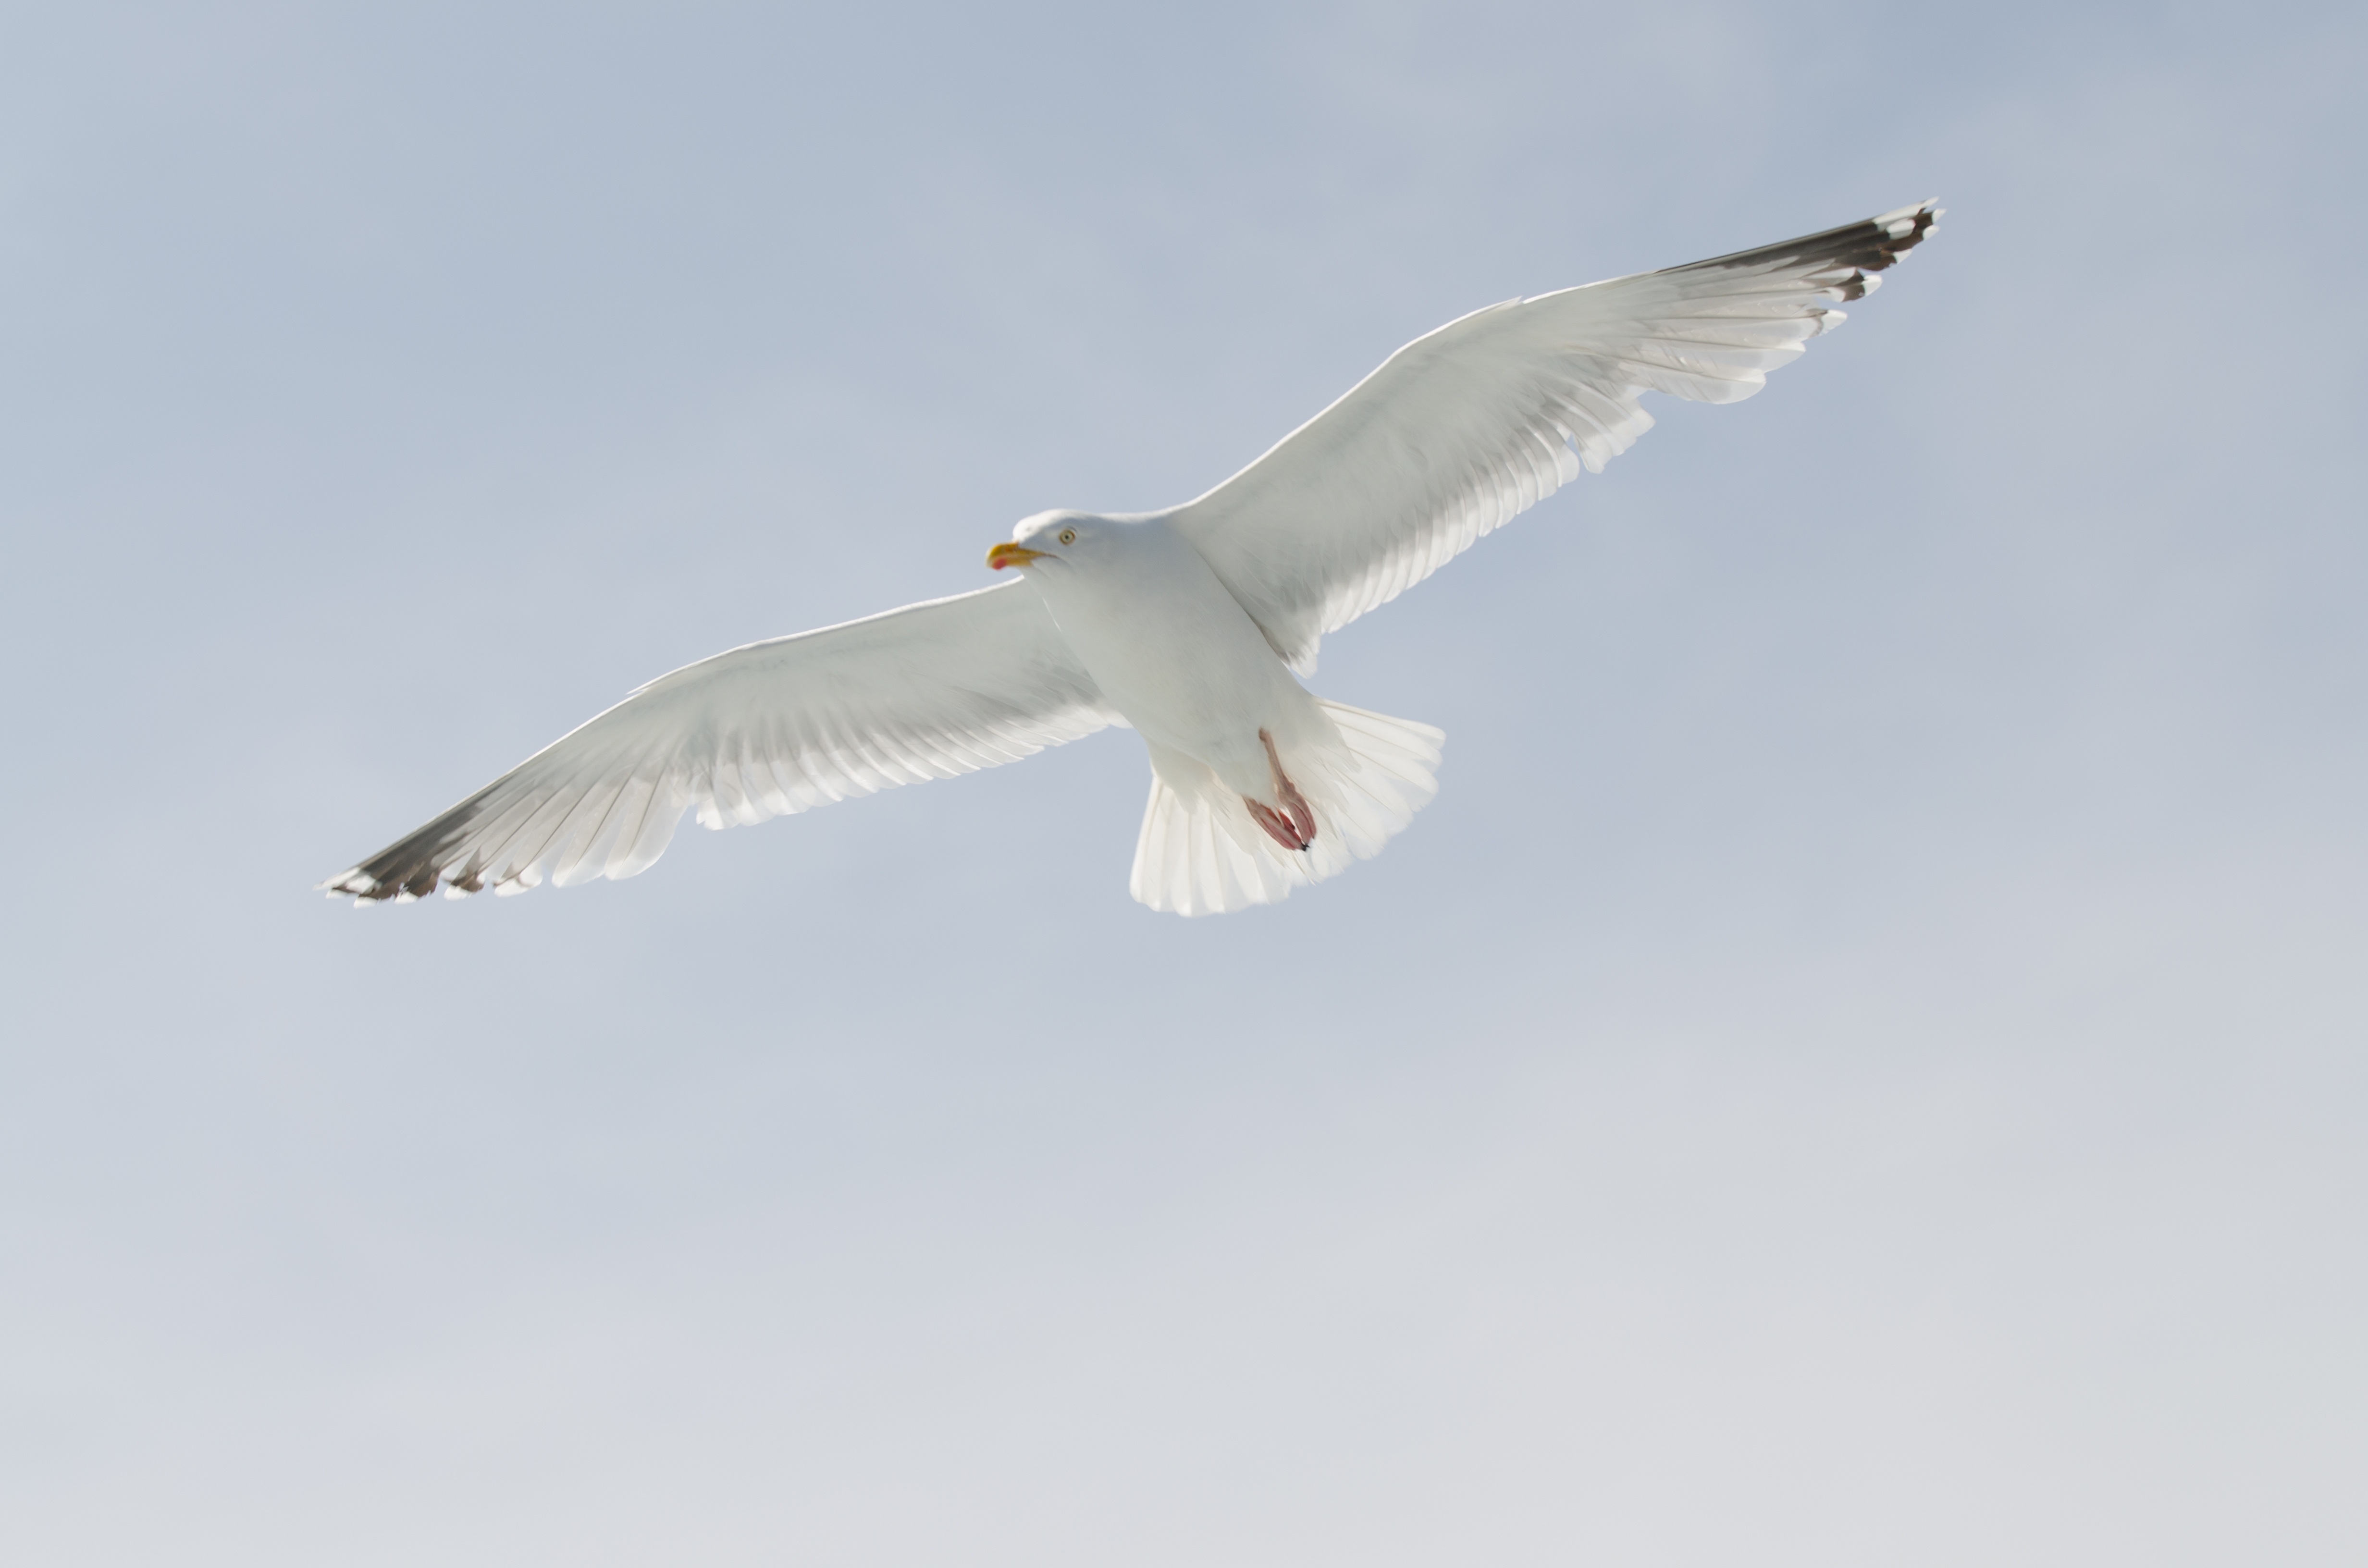
sea, water, bird, wing, animal, seabird, seagull, wildlife, gull, beak, flight, wings, vertebrate, albatross, charadriiformes, european herring gull